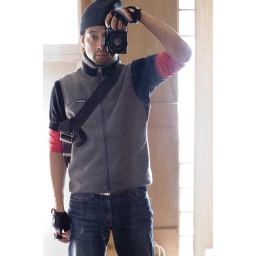
it's a difficult to ride bike in self-portrait.I bought De Martini messenger bag cheaply from Mike of Mash S.F.